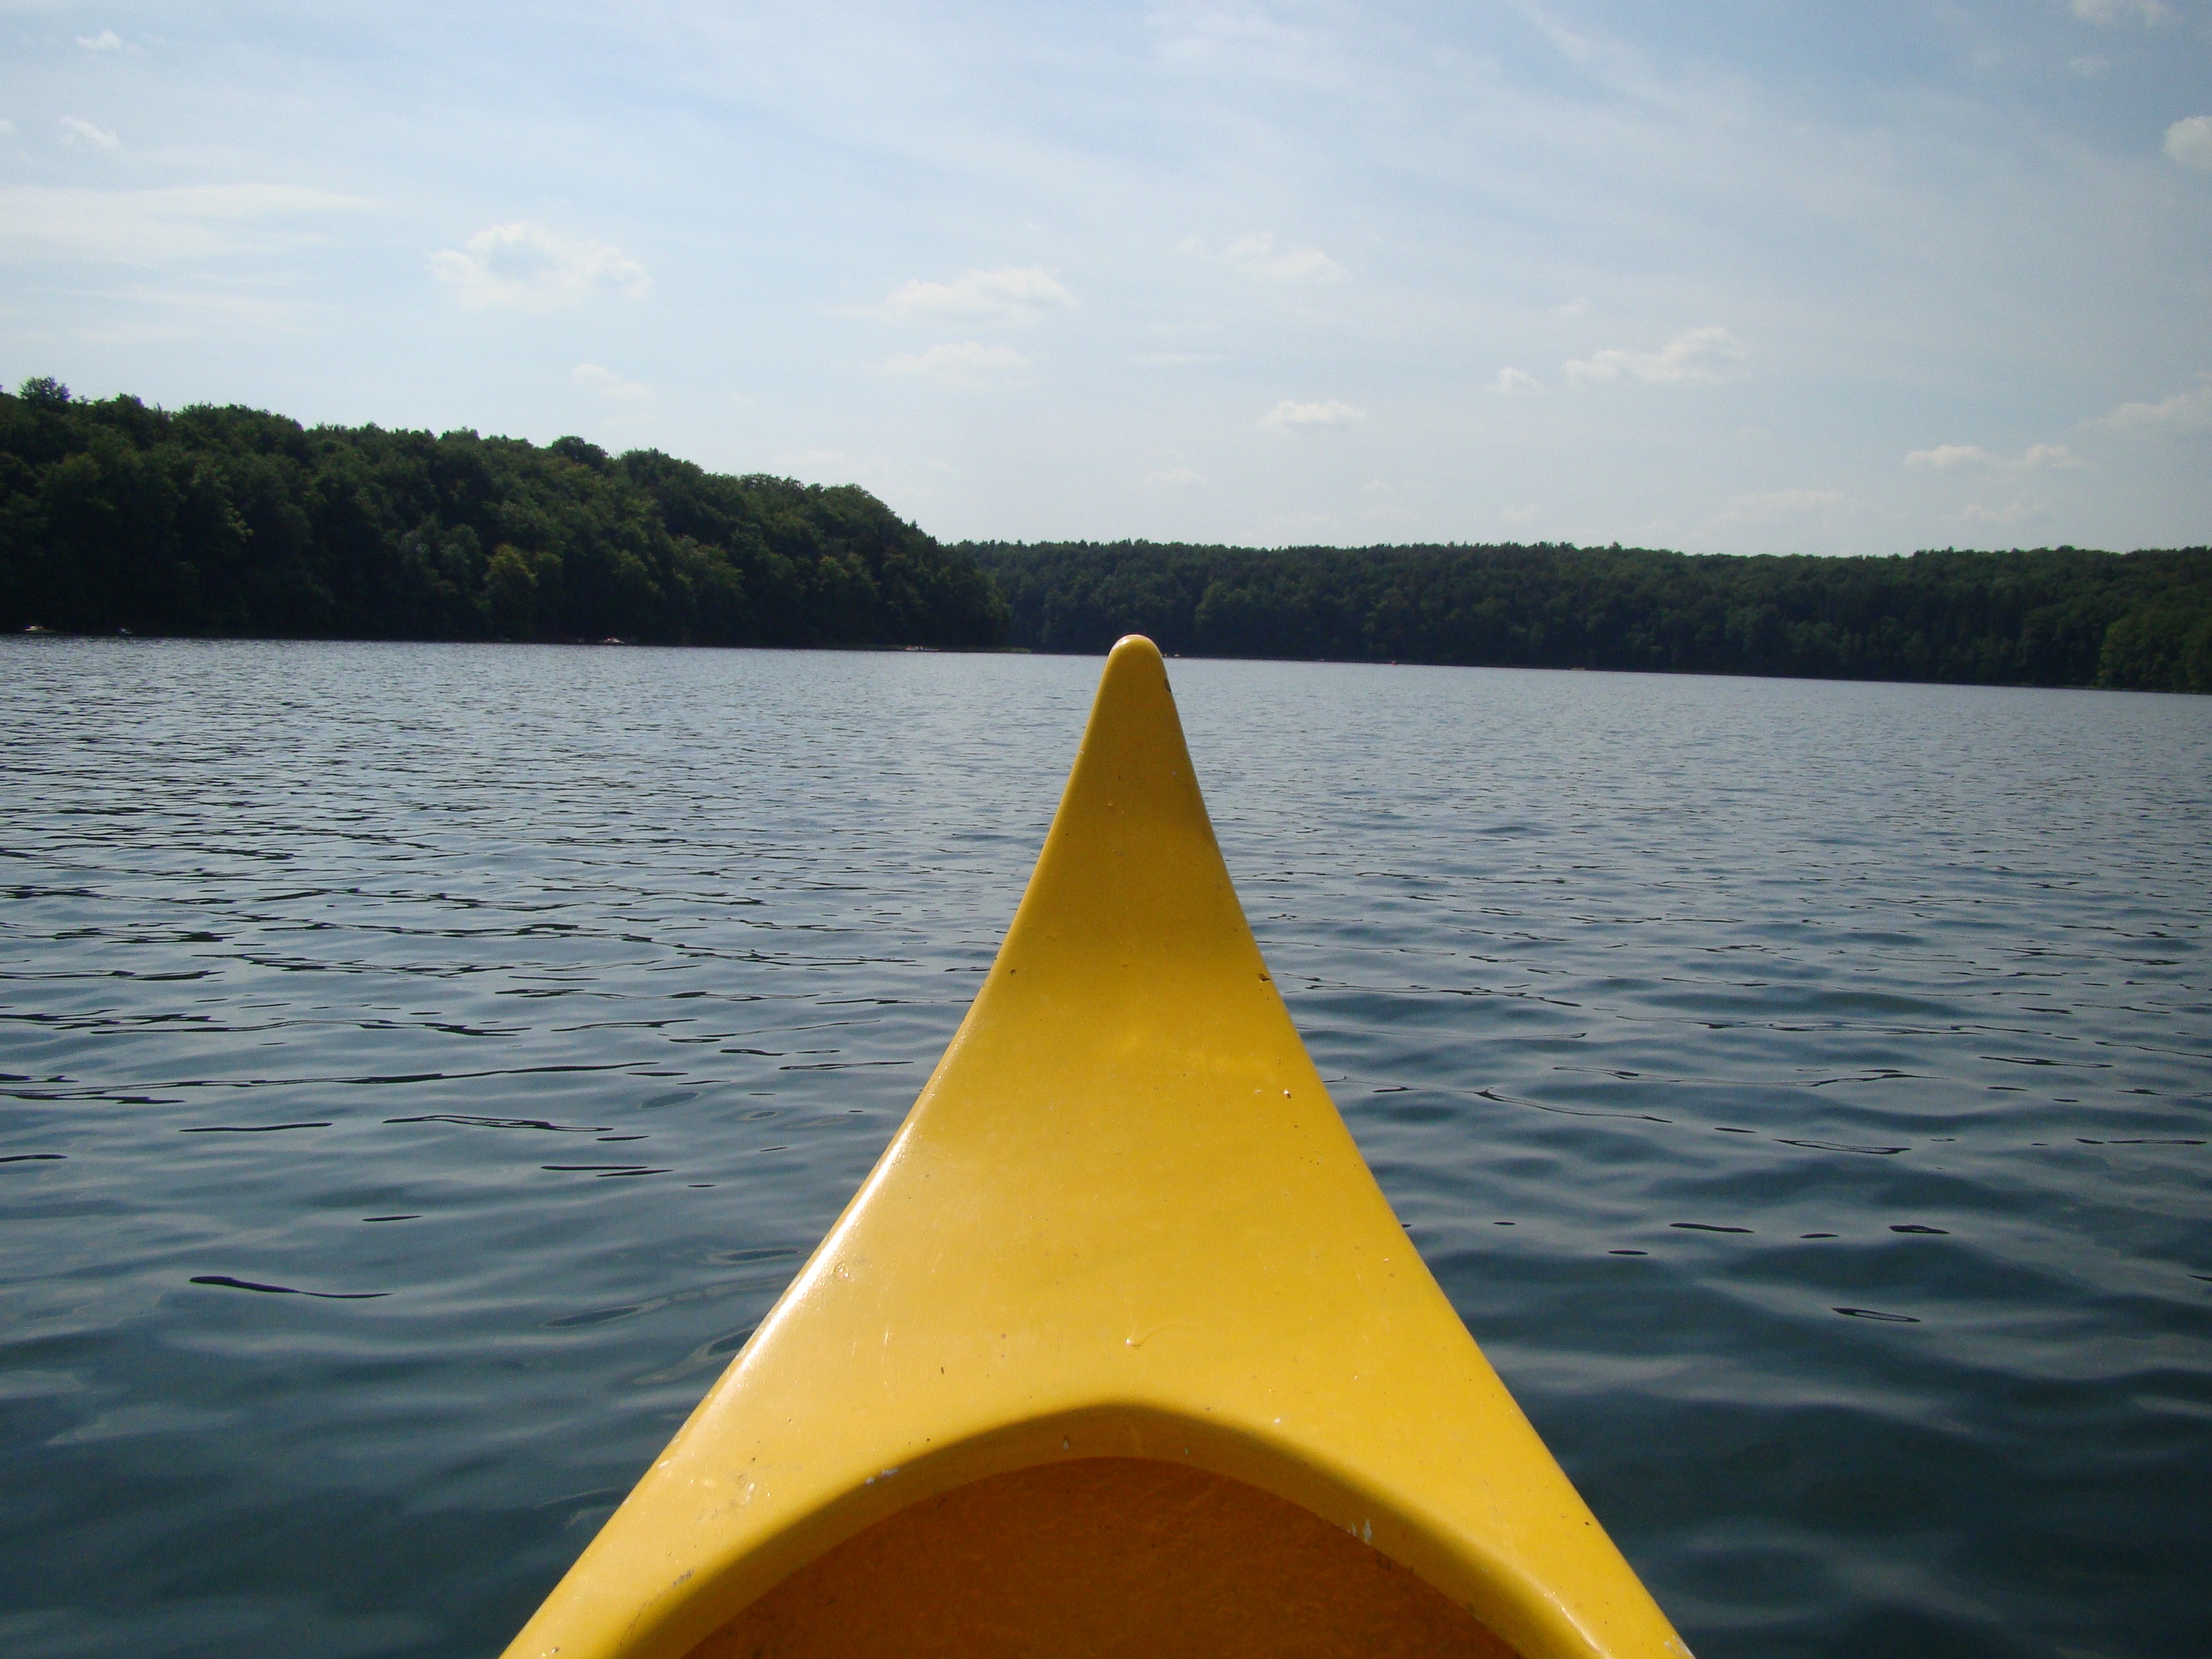
boat, lake, canoe, paddle, vehicle, kayak, sports equipment, boating, kayaking, watercraft, dreams, target, the horizon, sea kayak, watercraft rowing